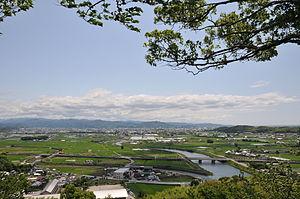
Nankoku est une municipalité ayant le statut de ville dans la préfecture de Kōchi, au Japon. La ville a reçu ce statut en 1959.